Basavaraj Rajguru

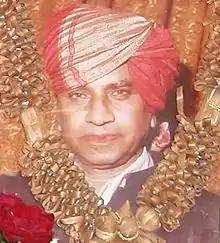
Basavraj Rajguru

Pandit Basavraj Rajguru (24 August 1920 – 21 July 1991) was a leading Indian classical vocalist in the Kirana gharana (singing style).